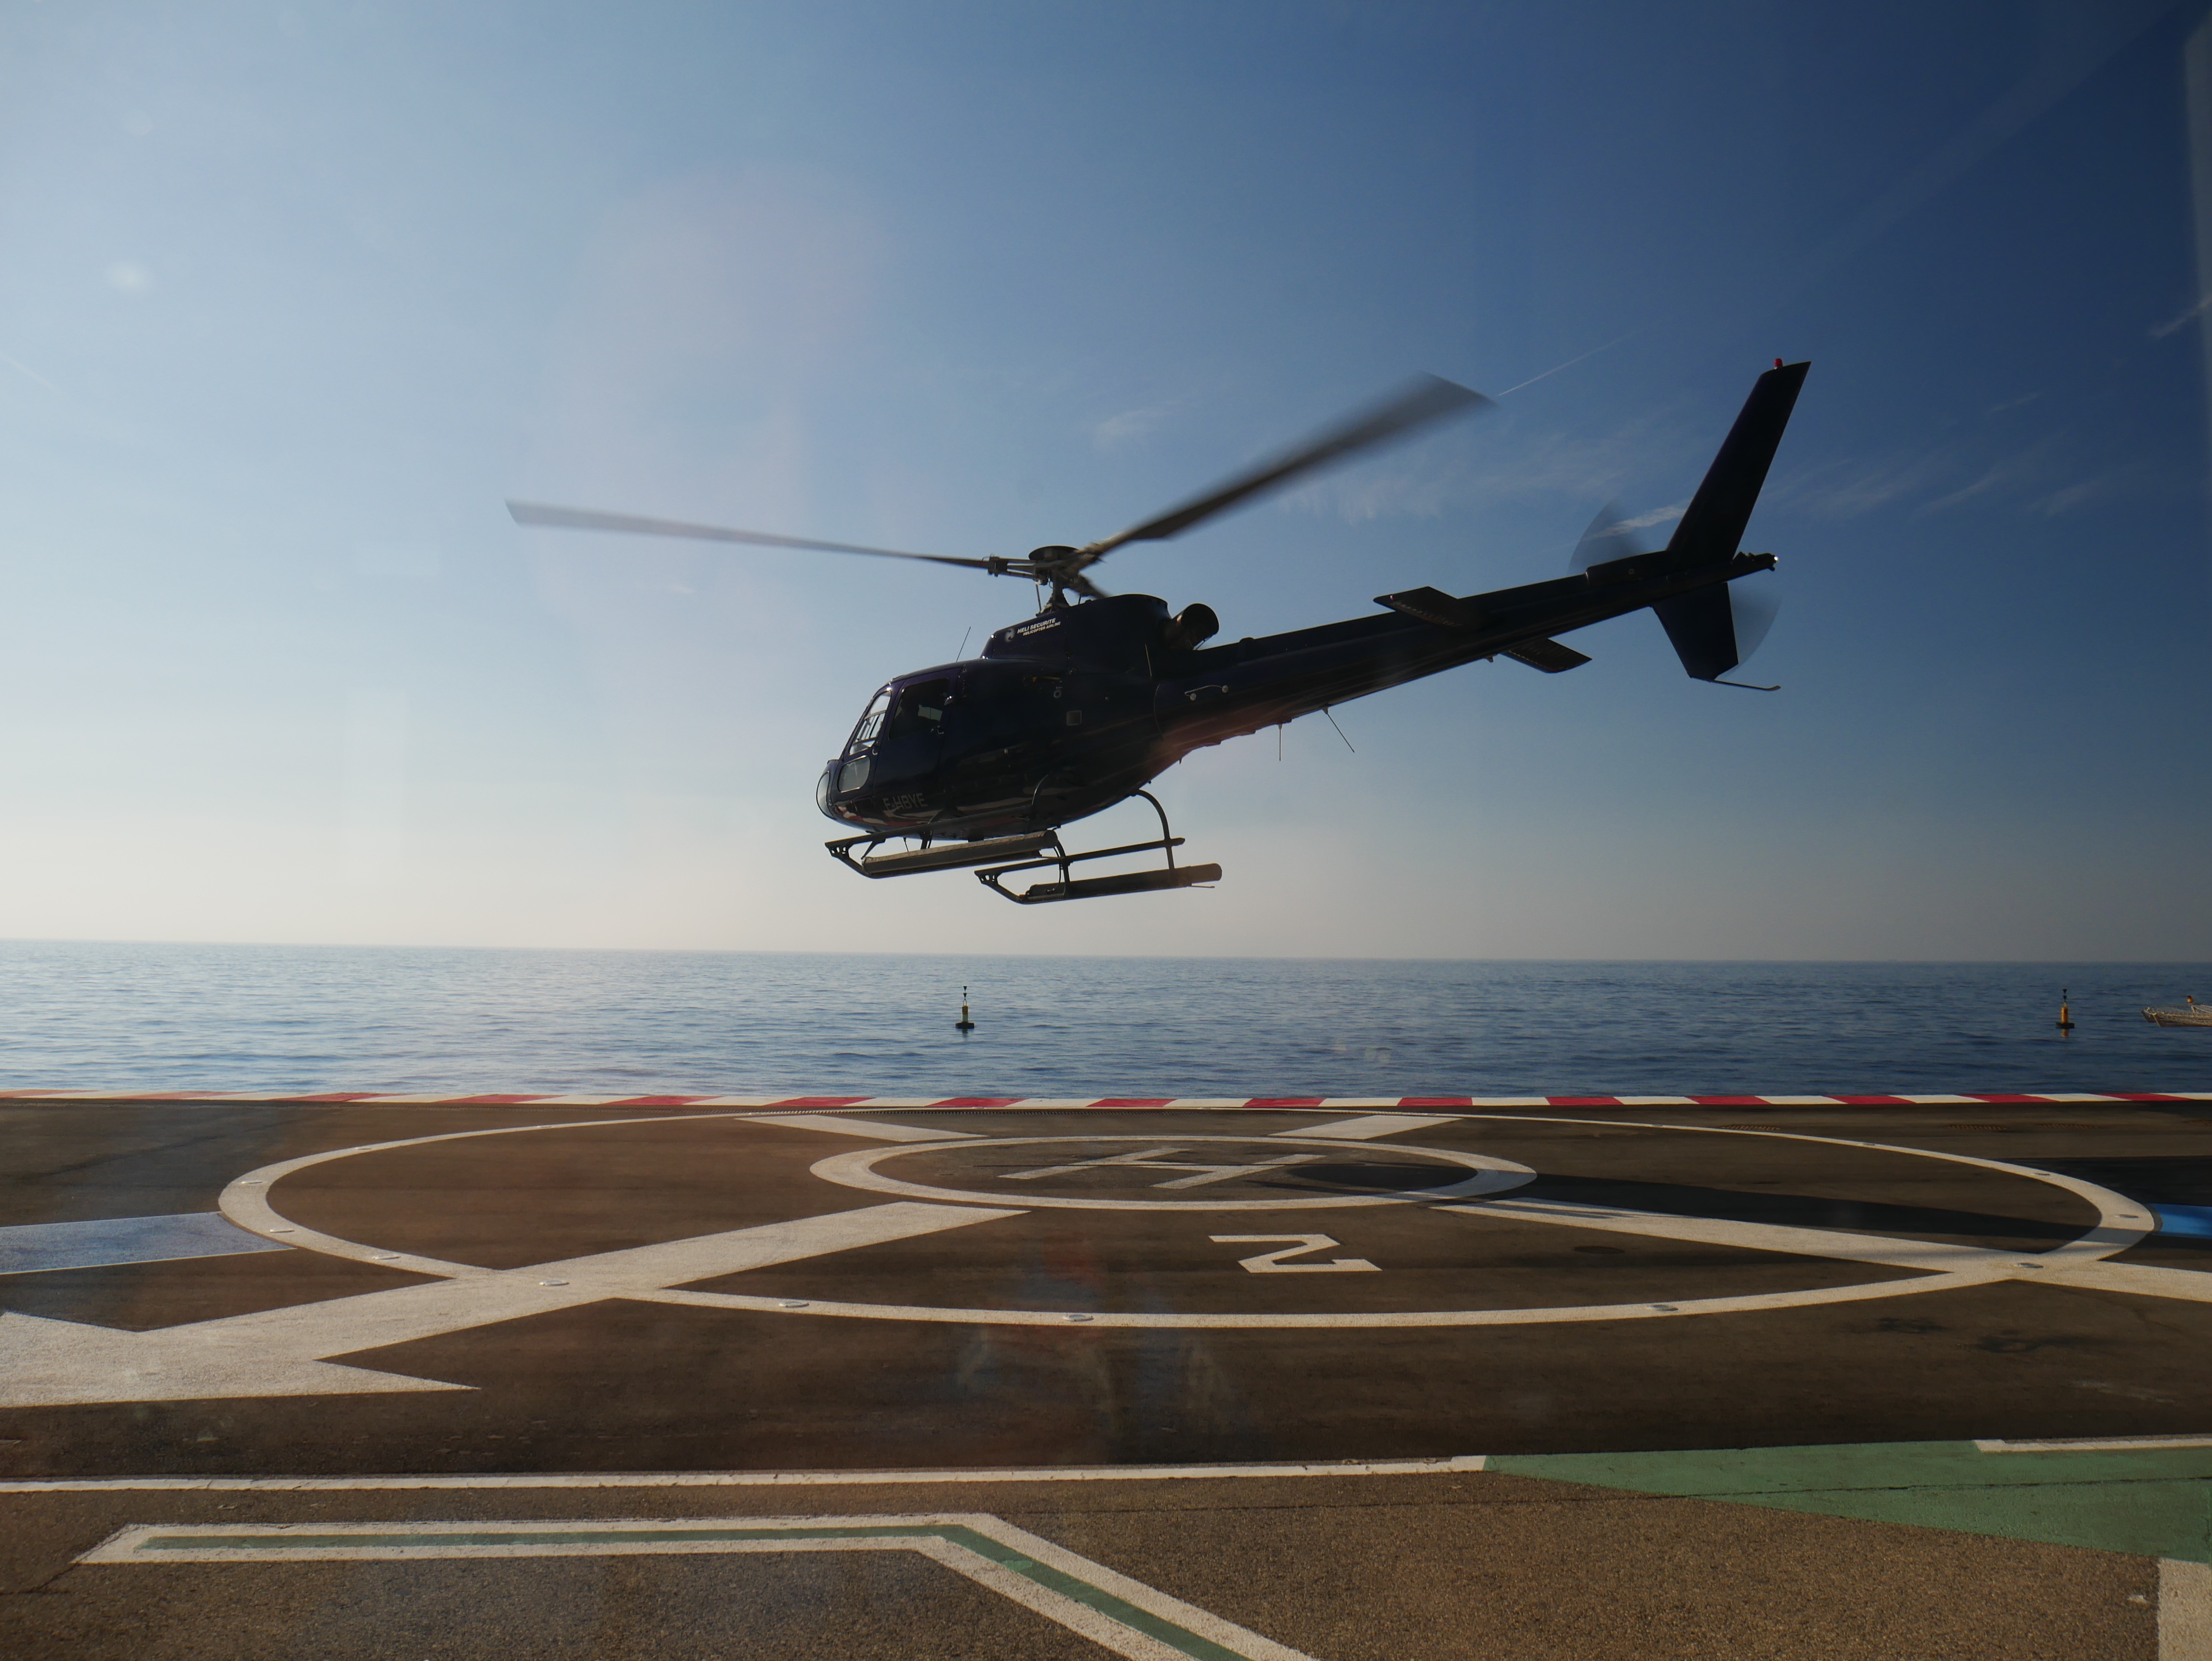
aircraft, vehicle, aviation, flight, helicopter, departure, helipad, rotor, landing, rotorcraft, take off, wicks, air force, heli, atmosphere of earth, helicopter rotor, military helicopter